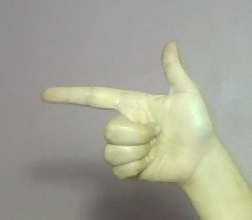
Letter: yaa